Meaford Power Station

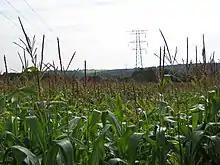
Powerlines stretch across the fields towards the site of the former Meaford Power Station.

Meaford B power station was located to the south of A station. The station was built using numerous main and sub-contractors to include G. Percy Trentham (excavations, roads, railway sidings, superstructure etc.), Cleveland Bridge & Engineering Company (station steel frame), P.C. Richardson & Co. (chimney), Babcock & Wilcox (boiler plant), British Thomson-Houston (turbo-alternators) and many contractors.